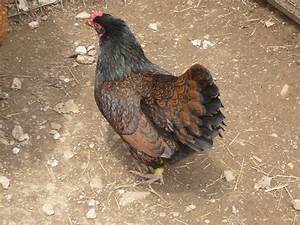
Label: chicken